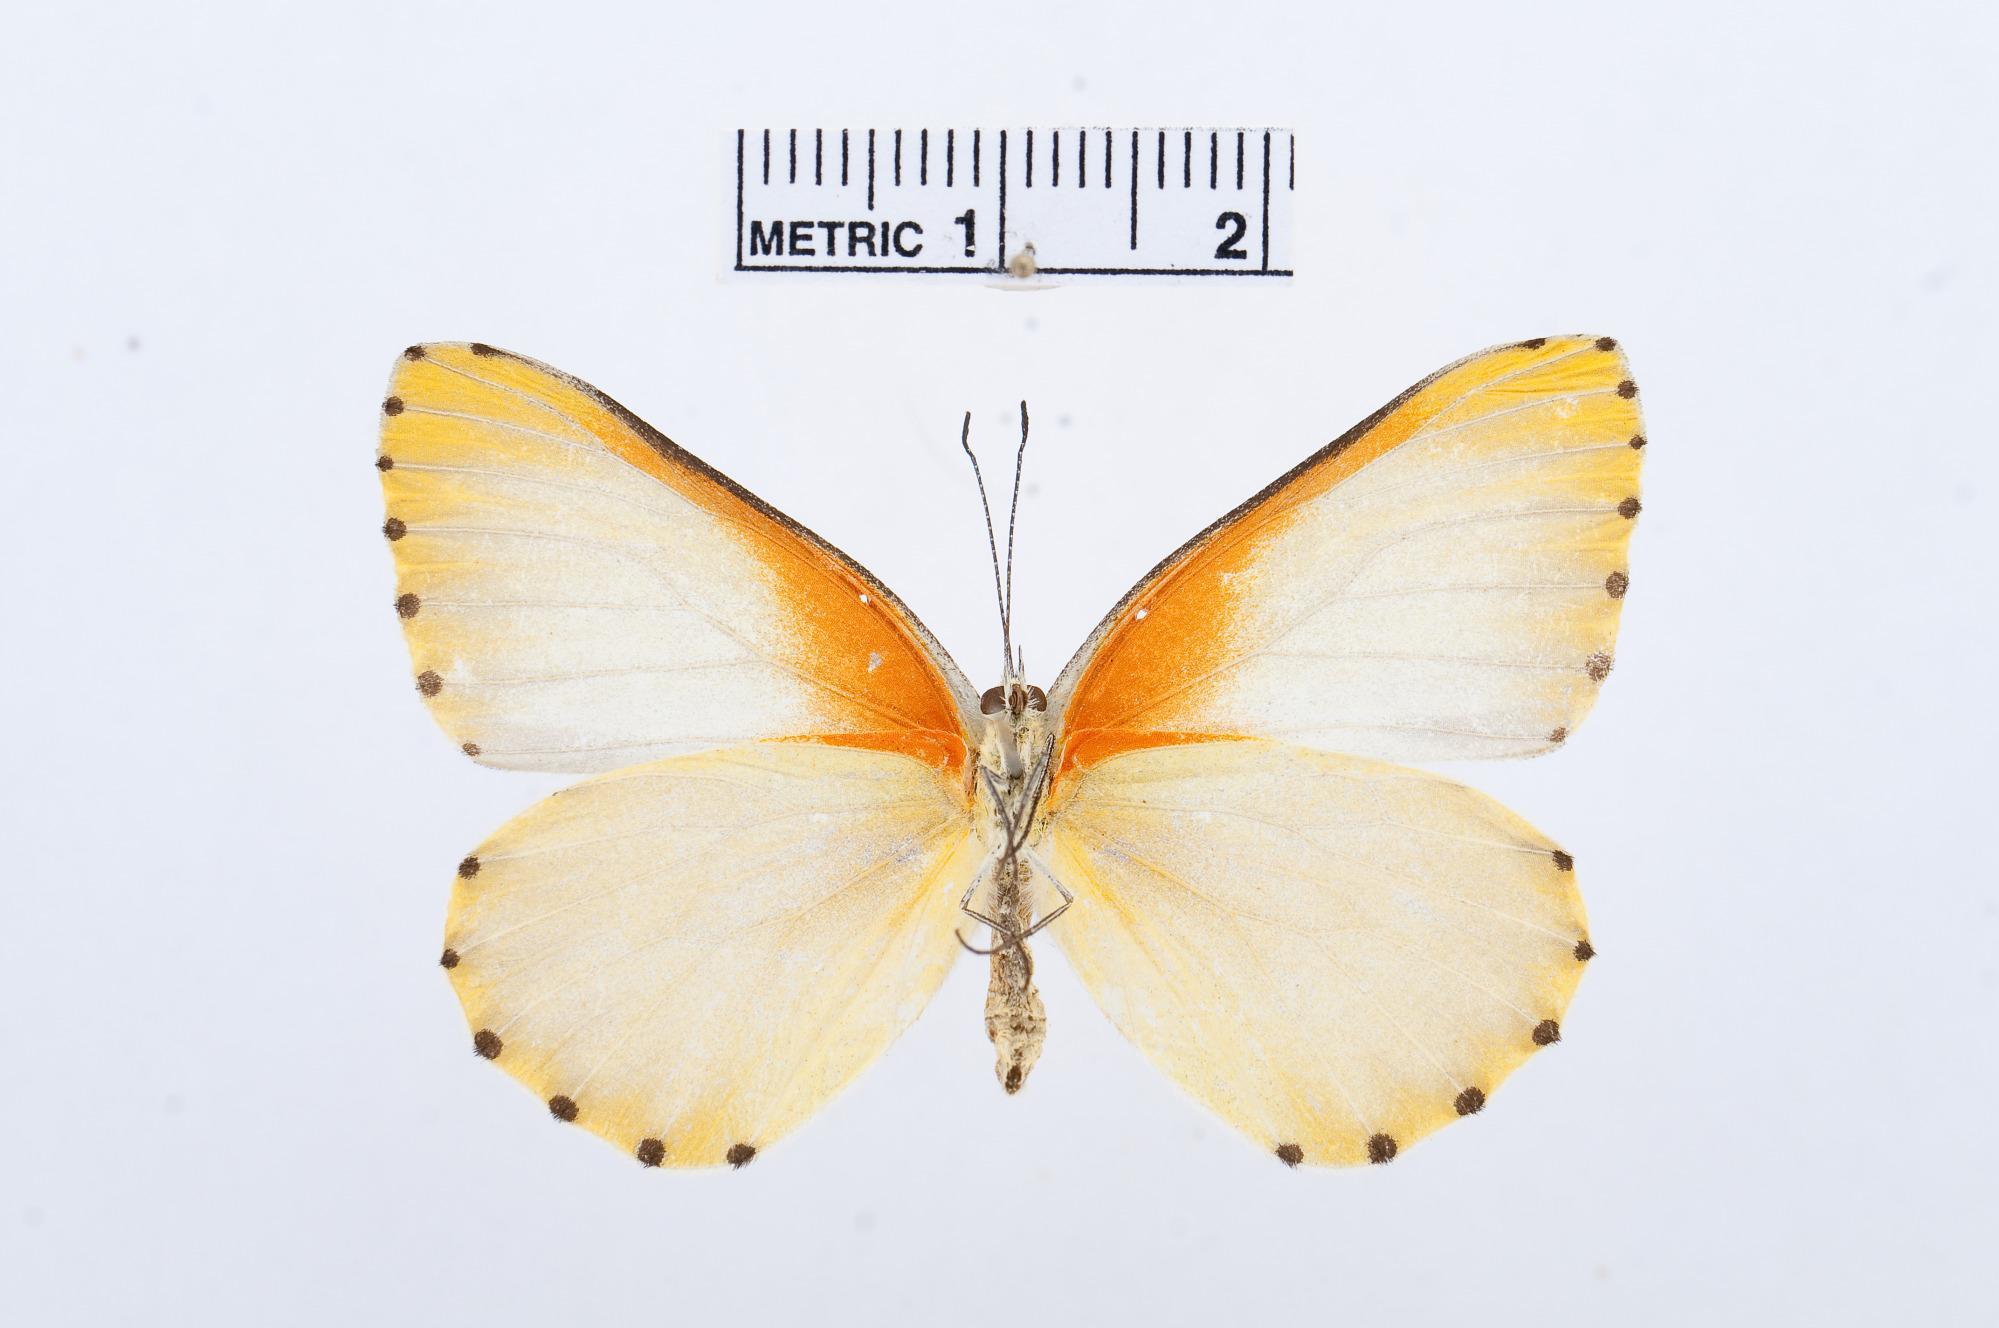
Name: Mylothris bernice
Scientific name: Mylothris bernice
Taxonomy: Animalia, Arthropoda, Hexapoda, Insecta, Lepidoptera, Pieridae, Pierinae